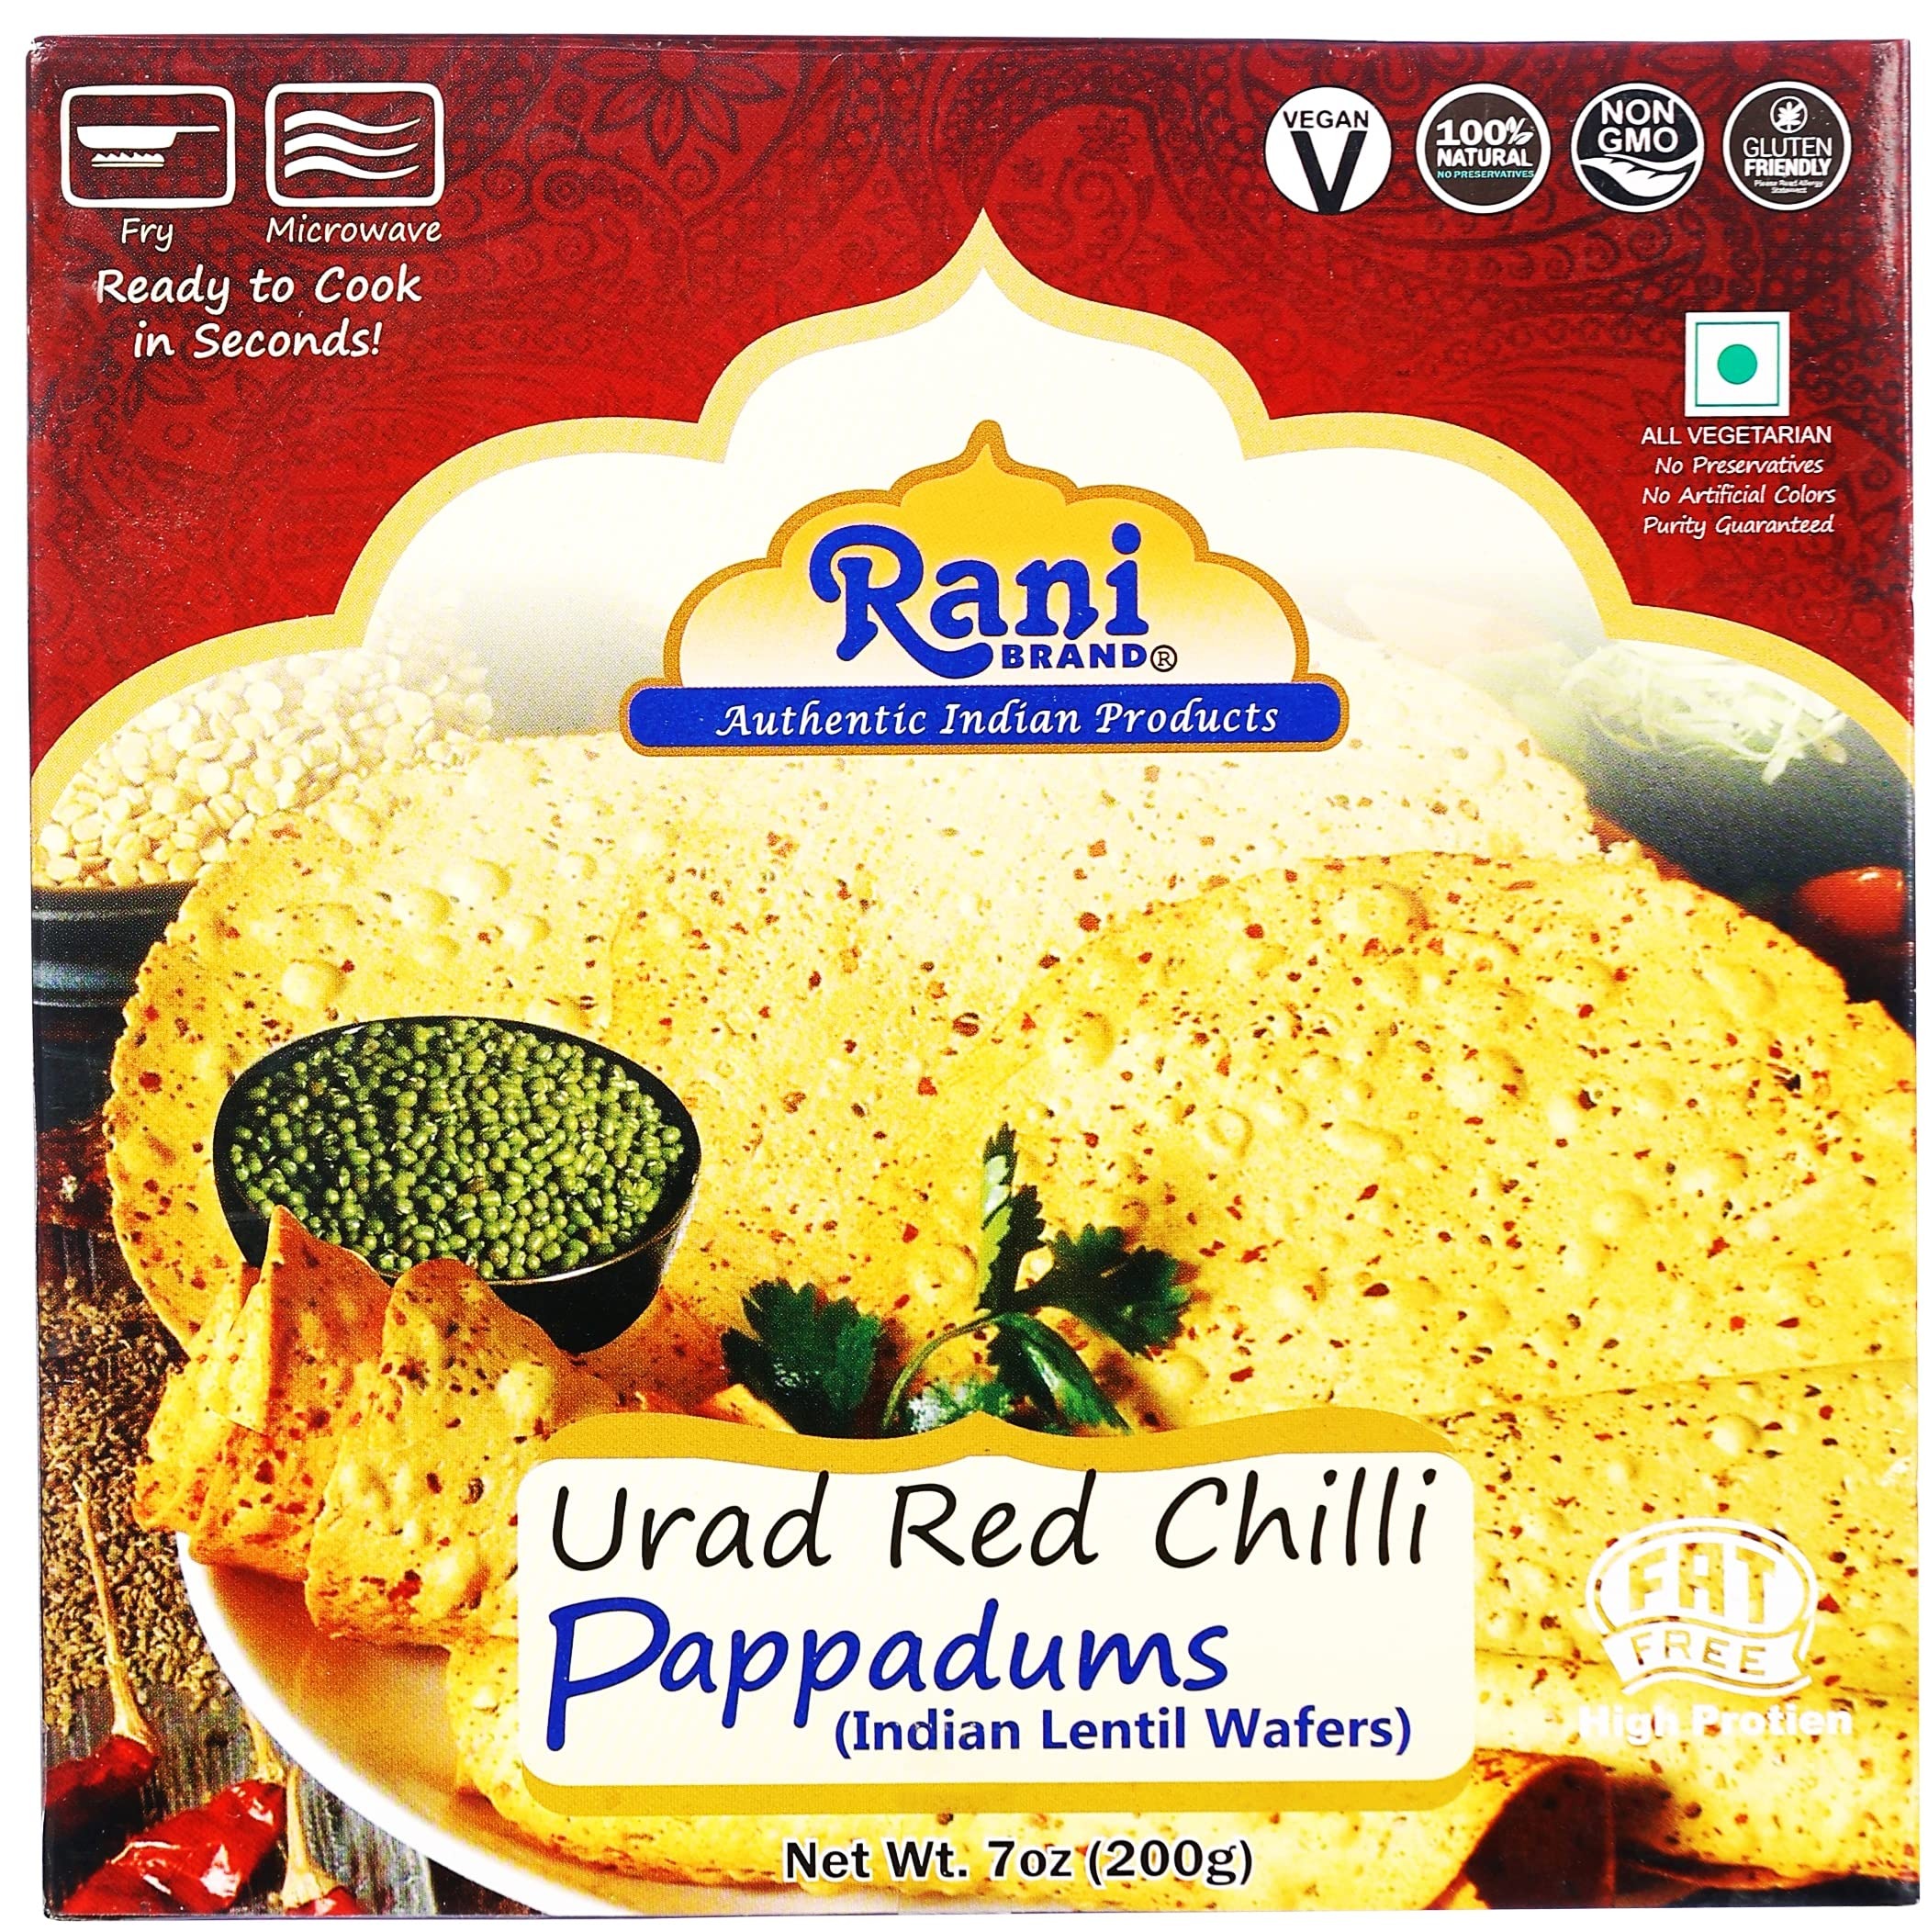
Item Name: Rani Pappadums (Indian Lentil Wafer Snack) Red Chilli Papad 7oz (200g) Approximately 15pc, 7 inches ~ All Natural | Gluten Friendly | NON-GMO | Vegan | Indian Origin
Bullet Point 1: You'll LOVE our Urad Red Chilli Pappadums (Papad) by Rani Brand--Here's Why:
Bullet Point 2: ❤️️Fat Free, Gluten Friendly, High in Protein, Vegan, CHOLESTEROL-Free.
Bullet Point 3: ❤️️100% Natural, NON-GMO, No MSG, No Preservatives.
Bullet Point 4: ❤️️Great Flavor, cooks very easy in the microwave or open flame, literally in seconds. Package has cooking instructions & good for storage.
Bullet Point 5: ❤️️Restaurant Quality (extra large size 7"), this is the same product found in finer Indian Restaurants as an appetizer.
Product Description: <b>Pappadums (Papad)</b> are thin Lentil Chips and are probably the most commonly eaten Indian foods around the world. Rani Papad are made to a traditional Indian recipe and are sun dried to preserve the flavors. They are ideal when served with Rani Brand Chutney’s and Pickles, either as a starter, snack or main meal accompaniment. <br><br> <b>Cooking Instructions (Microwave)</b> Place pappadum in the microwave and cover with a paper towel. You can lightly brush vegetable oil on both sides of the pappadum if you prefer. Cook on full power for 30-45 seconds or until papdum is expanded.(The pappadum may require turning to ensure even cooking) All micro- wave ovens vary, Times given are approximate. <br><br> <b>Cooking Instructions (Open Flame)</b> use thongs on an open flame, turn frequently, as it expands and changes color that means its cooking. Should not take more than 30 seconds
Value: 7.0
Unit: Ounce

Price: 13.49